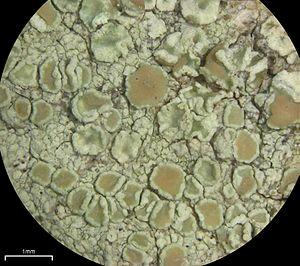
Lecanora est un genre de lichens de la famille des Lecanoraceae.